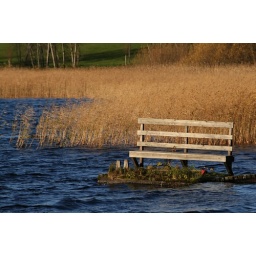
A seat by the water